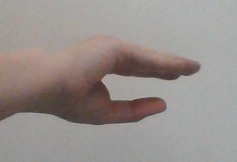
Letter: jeem